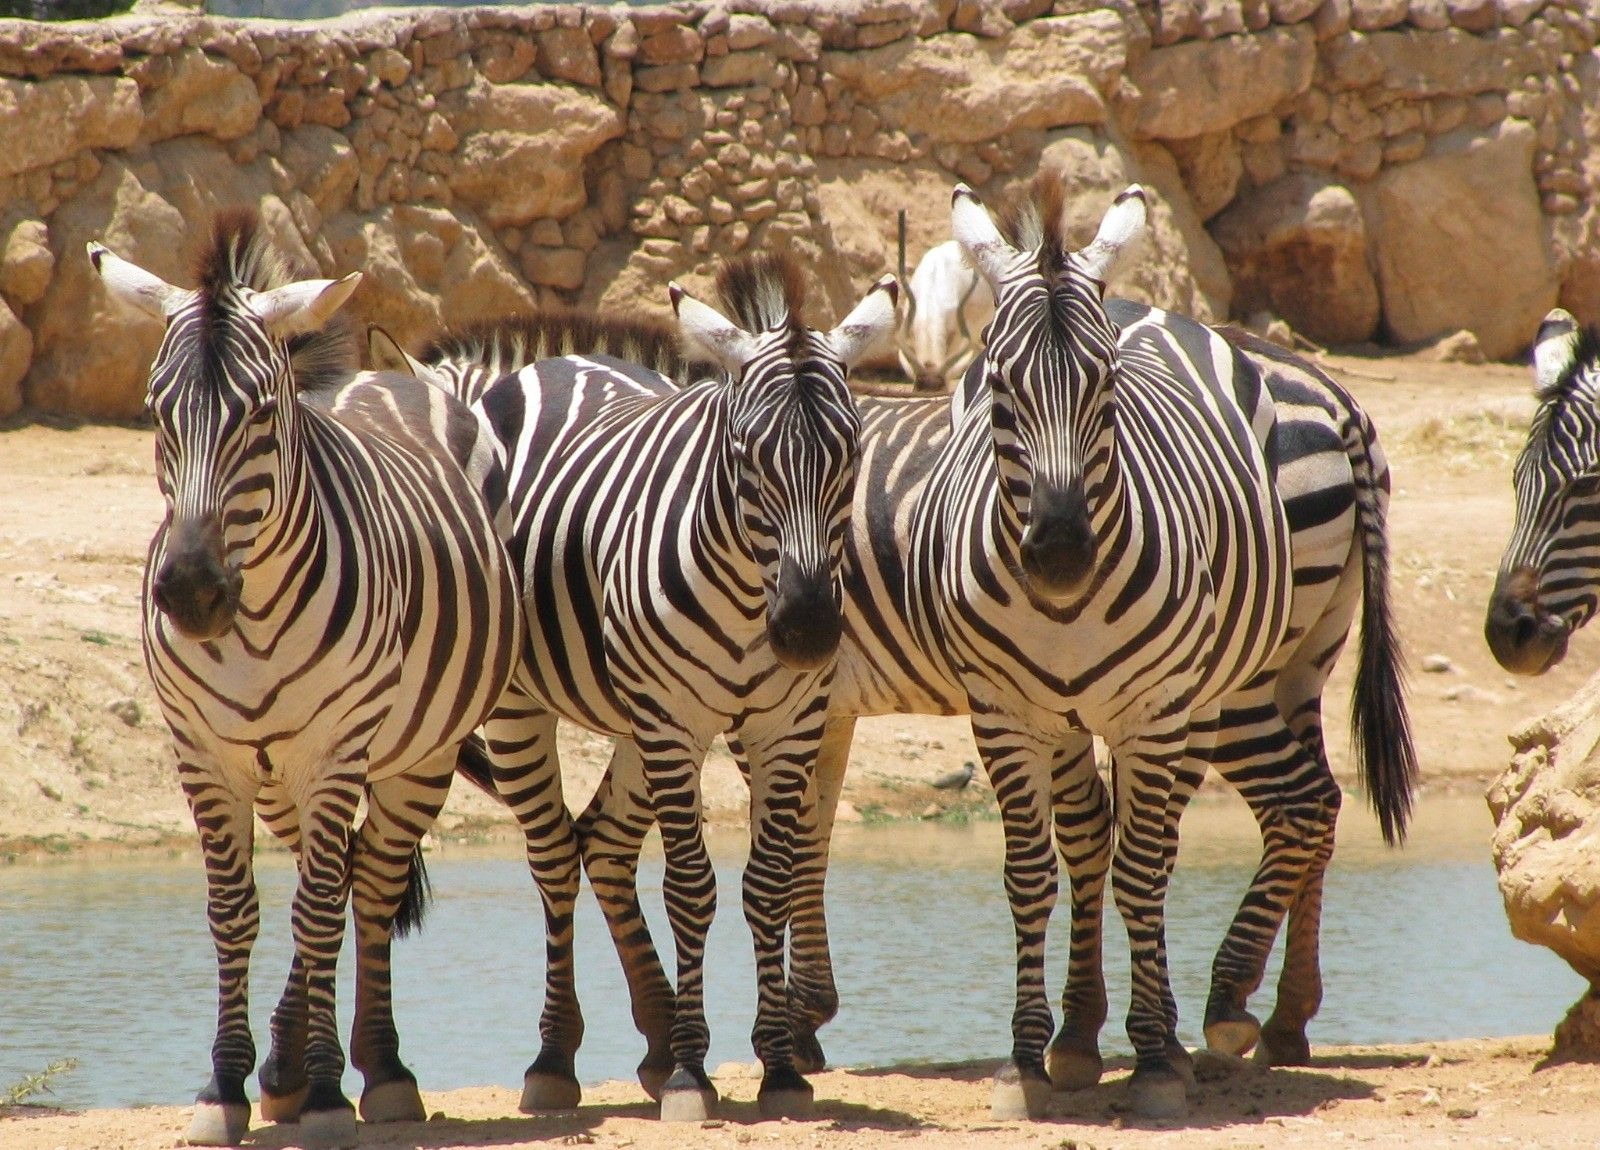
animal, looking, wildlife, wild, zoo, herd, mammal, fauna, savanna, zebra, striped, hoof, vertebrate, creature, front, species, herbivorous, safari, herbivore, waterhole, equus, horse like mammal